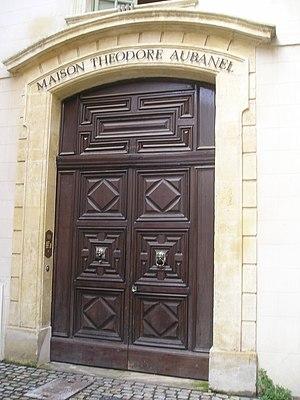
Porte d'entrée de la maison Aubanel, Avignon.
À l’intérieur des remparts d'Avignon, les maisons historiques d’Avignon se distinguent soit par leur riche patrimoine architectural, soit par des évènements historiques qui s’y sont déroulés ou par les personnalités qui y ont habité.
La rue de la République est une rue située dans le quartier Centre d'Avignon.